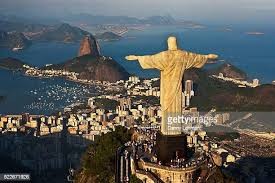
Landmark: Christ the Reedemer